Colin Vallon

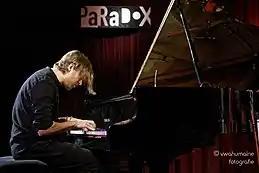
Colin Vallon at Paradox Tilburg (Netherlands) on 17 November 2017. He performed with his Colin Vallon Trio.

Colin Vallon (born 17 November 1980 in Lausanne) is a Swiss jazz pianist.